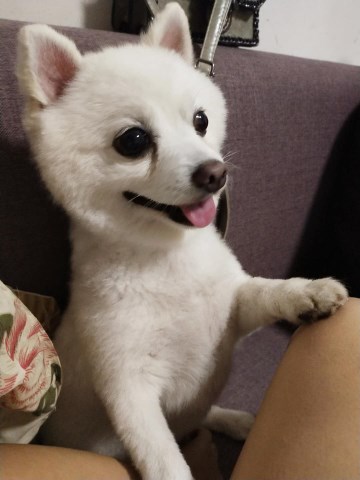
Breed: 1936-n000005-Pomeranian